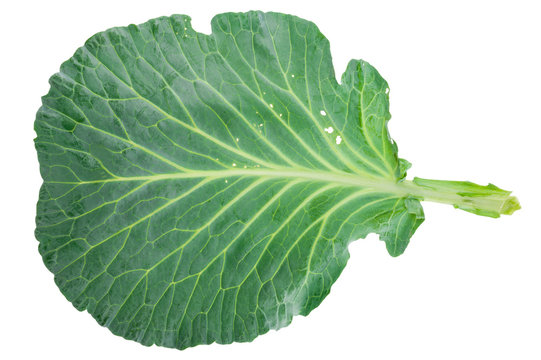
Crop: unknown
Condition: cabbage